Hersey-Duncan House

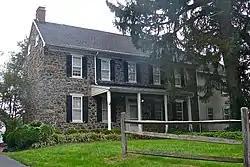
Hersey-Duncan House, October 2011

Hersey-Duncan House is a historic home located near Wilmington, New Castle County, Delaware. It was built about 1800, and is a two-story, five-bay, center passage